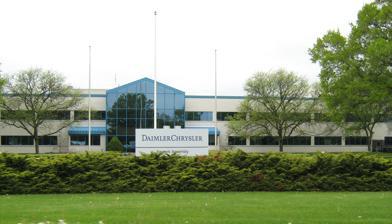
Building: Newark Assembly
Country: United States of America
Year built: 1951
Chrysler Newark Assembly Closed Office Building (April 2009) Built 1951 Location Newark, Delaware Coordinates 39°39′50″N 75°45′40″W / 39.664°N 75.761°W / 39.664; -75.761 Industry Automotive Products Tanks and vehicles Employees 2,115 in 2005 Area 272 acres (110.1 ha) Defunct 2008 Newark Assembly was a Chrysler ( DaimlerChrysler from 1998-2008) factory in Newark, Delaware built in 1951 to make tanks and later automobiles with production continuing until December 2008. Various Chrysler, Dodge, and Plymouth models were produced at this facility over the years, totaling nearly seven million cars. The University of Delaware purchased and redeveloped the property. History Tank production Chrysler bought the facility in 1938 to use as a parts depot. Construction began in January 1951 for a plant to produce tanks with the first M48 Patton driven to Army Ordnance on 11 April 1952. A total of 11,703 M48s were built at the plant between opening and 1959. A five-year phase-out after the Korean War brought the facility and tank production to an end by 1961. The plant also produced M103 heavy tanks. Initially named T-43, they were designed to use some components and systems of the M-48. Three hundred were built in Newark, but field experience showed that the heavy tanks required upgrades and retrofits of the medium-weight components. As of June 1954, the production of additional tanks was moved to General Motors in Detroit. Vehicle production The facility was used for the production of Plymouth and Dodge automobiles starting in 1957. By 1961, construction began on a 1,500,000 sq ft (140,000 m 2 ) Plymouth plant where the Chrysler A platform was used to build Dodge and Plymouth compacts. During 1969, the facility made 186,177 full-size Plymouth, Dodge, and Chrysler cars. During the 1990s, a recycling initiative was implemented to reduce the factory's environmental impact and improve the facility's reputation. This resulted from several fires and air pollution from the plant, for which the Environmental Protection Agency fined the automaker. To prepare the Newark plant for the production of the 1997 Dodge Durango , a sport utility vehicle (SUV), a $623 million investment included a new training facility, production simulation building, a paint shop, as well as upgrades to the 1.2-mile (2 km) test track, a new material handling fleet, and new controls on the assembly line. On 14 February 2007, DaimlerChrysler announced that the plant would lose one working shift in 2007 and that it would be scheduled to be shut down entirely in 2009. In October 2008, the company announced that the closure would be moved to the end of 2008, citing a slowdown in the economy and demand for large vehicles. The Newark assembly plant, built the slow-selling Dodge Durango and Chrysler Aspen meaning the closure also ended the hybrid models Durango and Aspen, the only hybrid versions that Chrysler marketed. Production ended and the neighboring Mopar parts distribution center also closed in 2008. University use By May 2009, Chrysler was negotiating with The University of Delaware about the property. Newark was one of fifty members of the Mayors and Municipalities Automotive Coalition (MMAC) working to put closed plants into use. Newark officials were trying to attract businesses that would follow a possible move of U.S. Army facilities to Maryland but establishing operations in Delaware in light of the state's favorable tax policies. City leaders were not looking not at the loss of 950 blue-collar assembly jobs and wishing another automaker to take over the facility, but also at the opportunity to gain a high-tech park associated with the university. On 24 October 2009, The University of Delaware announced it had signed a deal to buy the 272-acre (1.10 km 2 ; 0.425 sq mi) Chrysler facility for $24.25 million. The property is next to the university's south campus (the main campus is a 0.25-mile (402 m) to the north and usually accessible by bus by students). Plans are to use it as a research and development site and for the university's future expansion. Demolition of the buildings began in November 2010, and the process was expected to take a year to 18 months. Only the former Chrysler Administration Building near the front of the facility will remain. Approximately 90% of the material on the site was recycled. The development plans call for about 16,000 jobs at the property, focusing on research and collaboration between the public and private sectors. The first was the new Science, Technology, and Advanced Research (STAR) campus. In 2012, Bloom Energy, makers of the Bloom Energy Server held a groundbreaking for a new manufacturing plant at the former auto assembly site. In 2014, the first tenant of the revitalized Chrysler administration building will be the College of Health Sciences and a health-related complex. On 19 November 2015, the Digital Infrastructure Management company SevOne announced its move to the STAR Campus The history department at the University of Delaware and the Hugh M. Morris Library used a class of graduate and undergraduate students to conduct interviews of eleven former autoworkers employed at the Newark Assembly plant. Products Facility viewed from Amtrak train (May 2010) Assembly at the facility 1948–1959 M48 Patton tank 1959–1960 M60 Patton tank , the Tank Plant closed in 1961 1960–1964 Dodge Dart , Dodge Lancer , Plymouth Valiant 1964–1971 Chrysler 1974–1975 Dodge Dart , Plymouth Valiant 1976–1980 Dodge Aspen , Plymouth Volare 1977–1980 Chrysler LeBaron , Dodge Diplomat 1981–1988 Dodge Aries , Plymouth Reliant (sedan and station wagon) 1982–1988 Chrysler Town and Country Wagon 1982–1995 Chrysler LeBaron [ note 1 ] (sedan from 1982 to 1988) 1989–1995 Dodge Spirit , Plymouth Acclaim 1992–1995 Chrysler LeBaron (coupe and convertible) 1994–1996 Chrysler Concorde , Dodge Intrepid [ note 2 ] 1998–2009 Dodge Durango 2007–2009 Chrysler Aspen Notes: